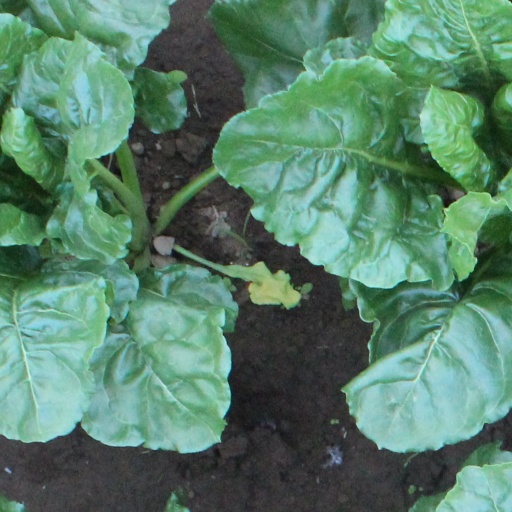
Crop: sugar beet